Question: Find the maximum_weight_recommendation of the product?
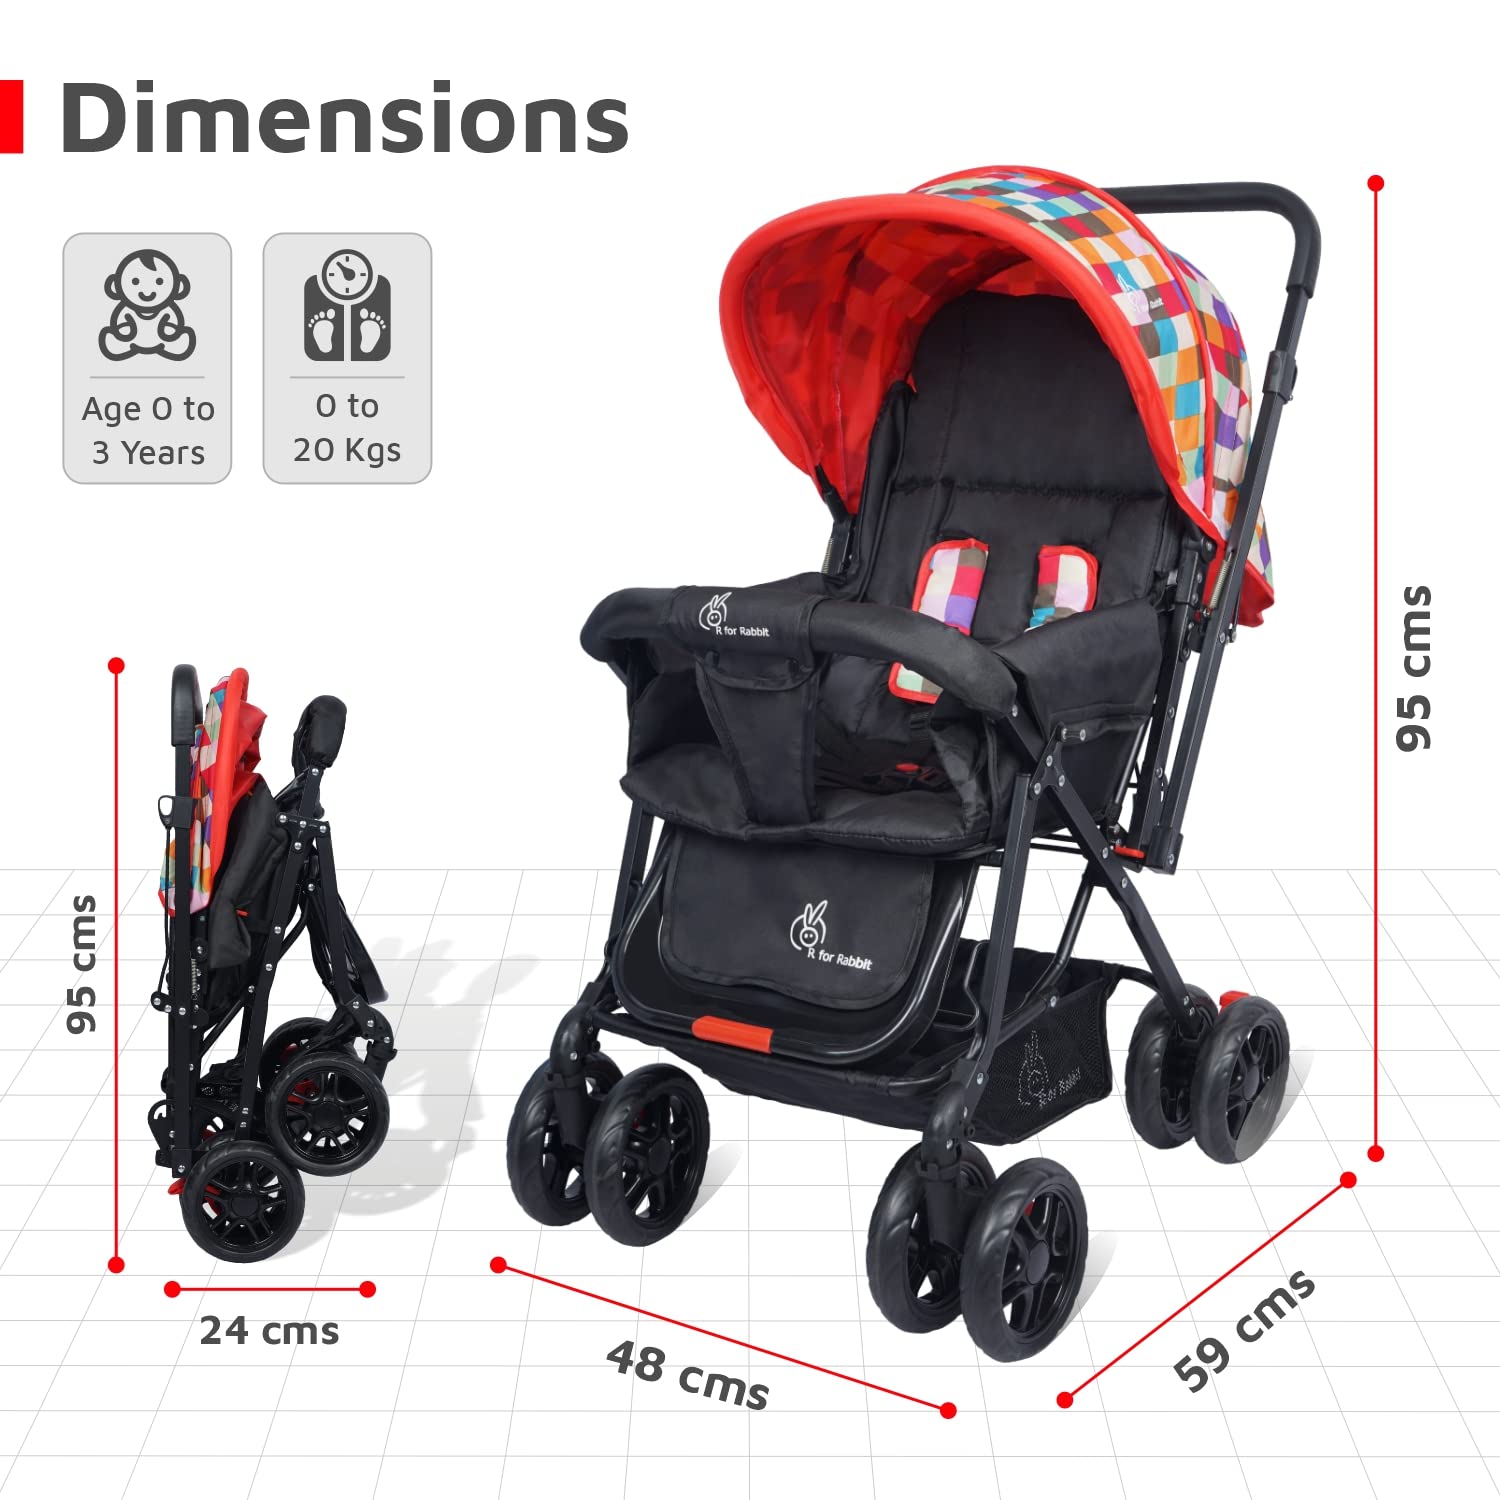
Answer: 20 kilogram